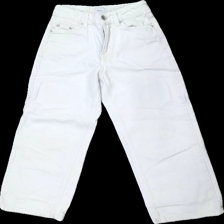
View: front
Type: Jeans
Category: Children
Brand: Not in the list
Brand text on label: grunt
Colors: White
Material: 100% cotton
Cut: Regular
Season: All
Trend: Denim
Stains: Major
Damage: fläckar
Damage location: bottom right
Damage 2: fläckar
Damage 2 location: bottom left
Price range: <50
Recommended usage: Export
Description: vita jeans, fläckar bak